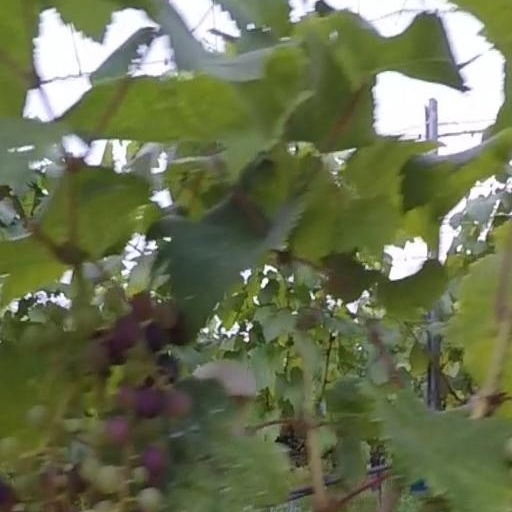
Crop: grape